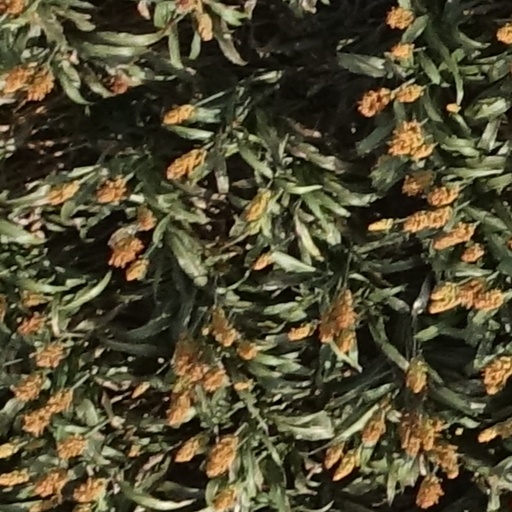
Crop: sorghum